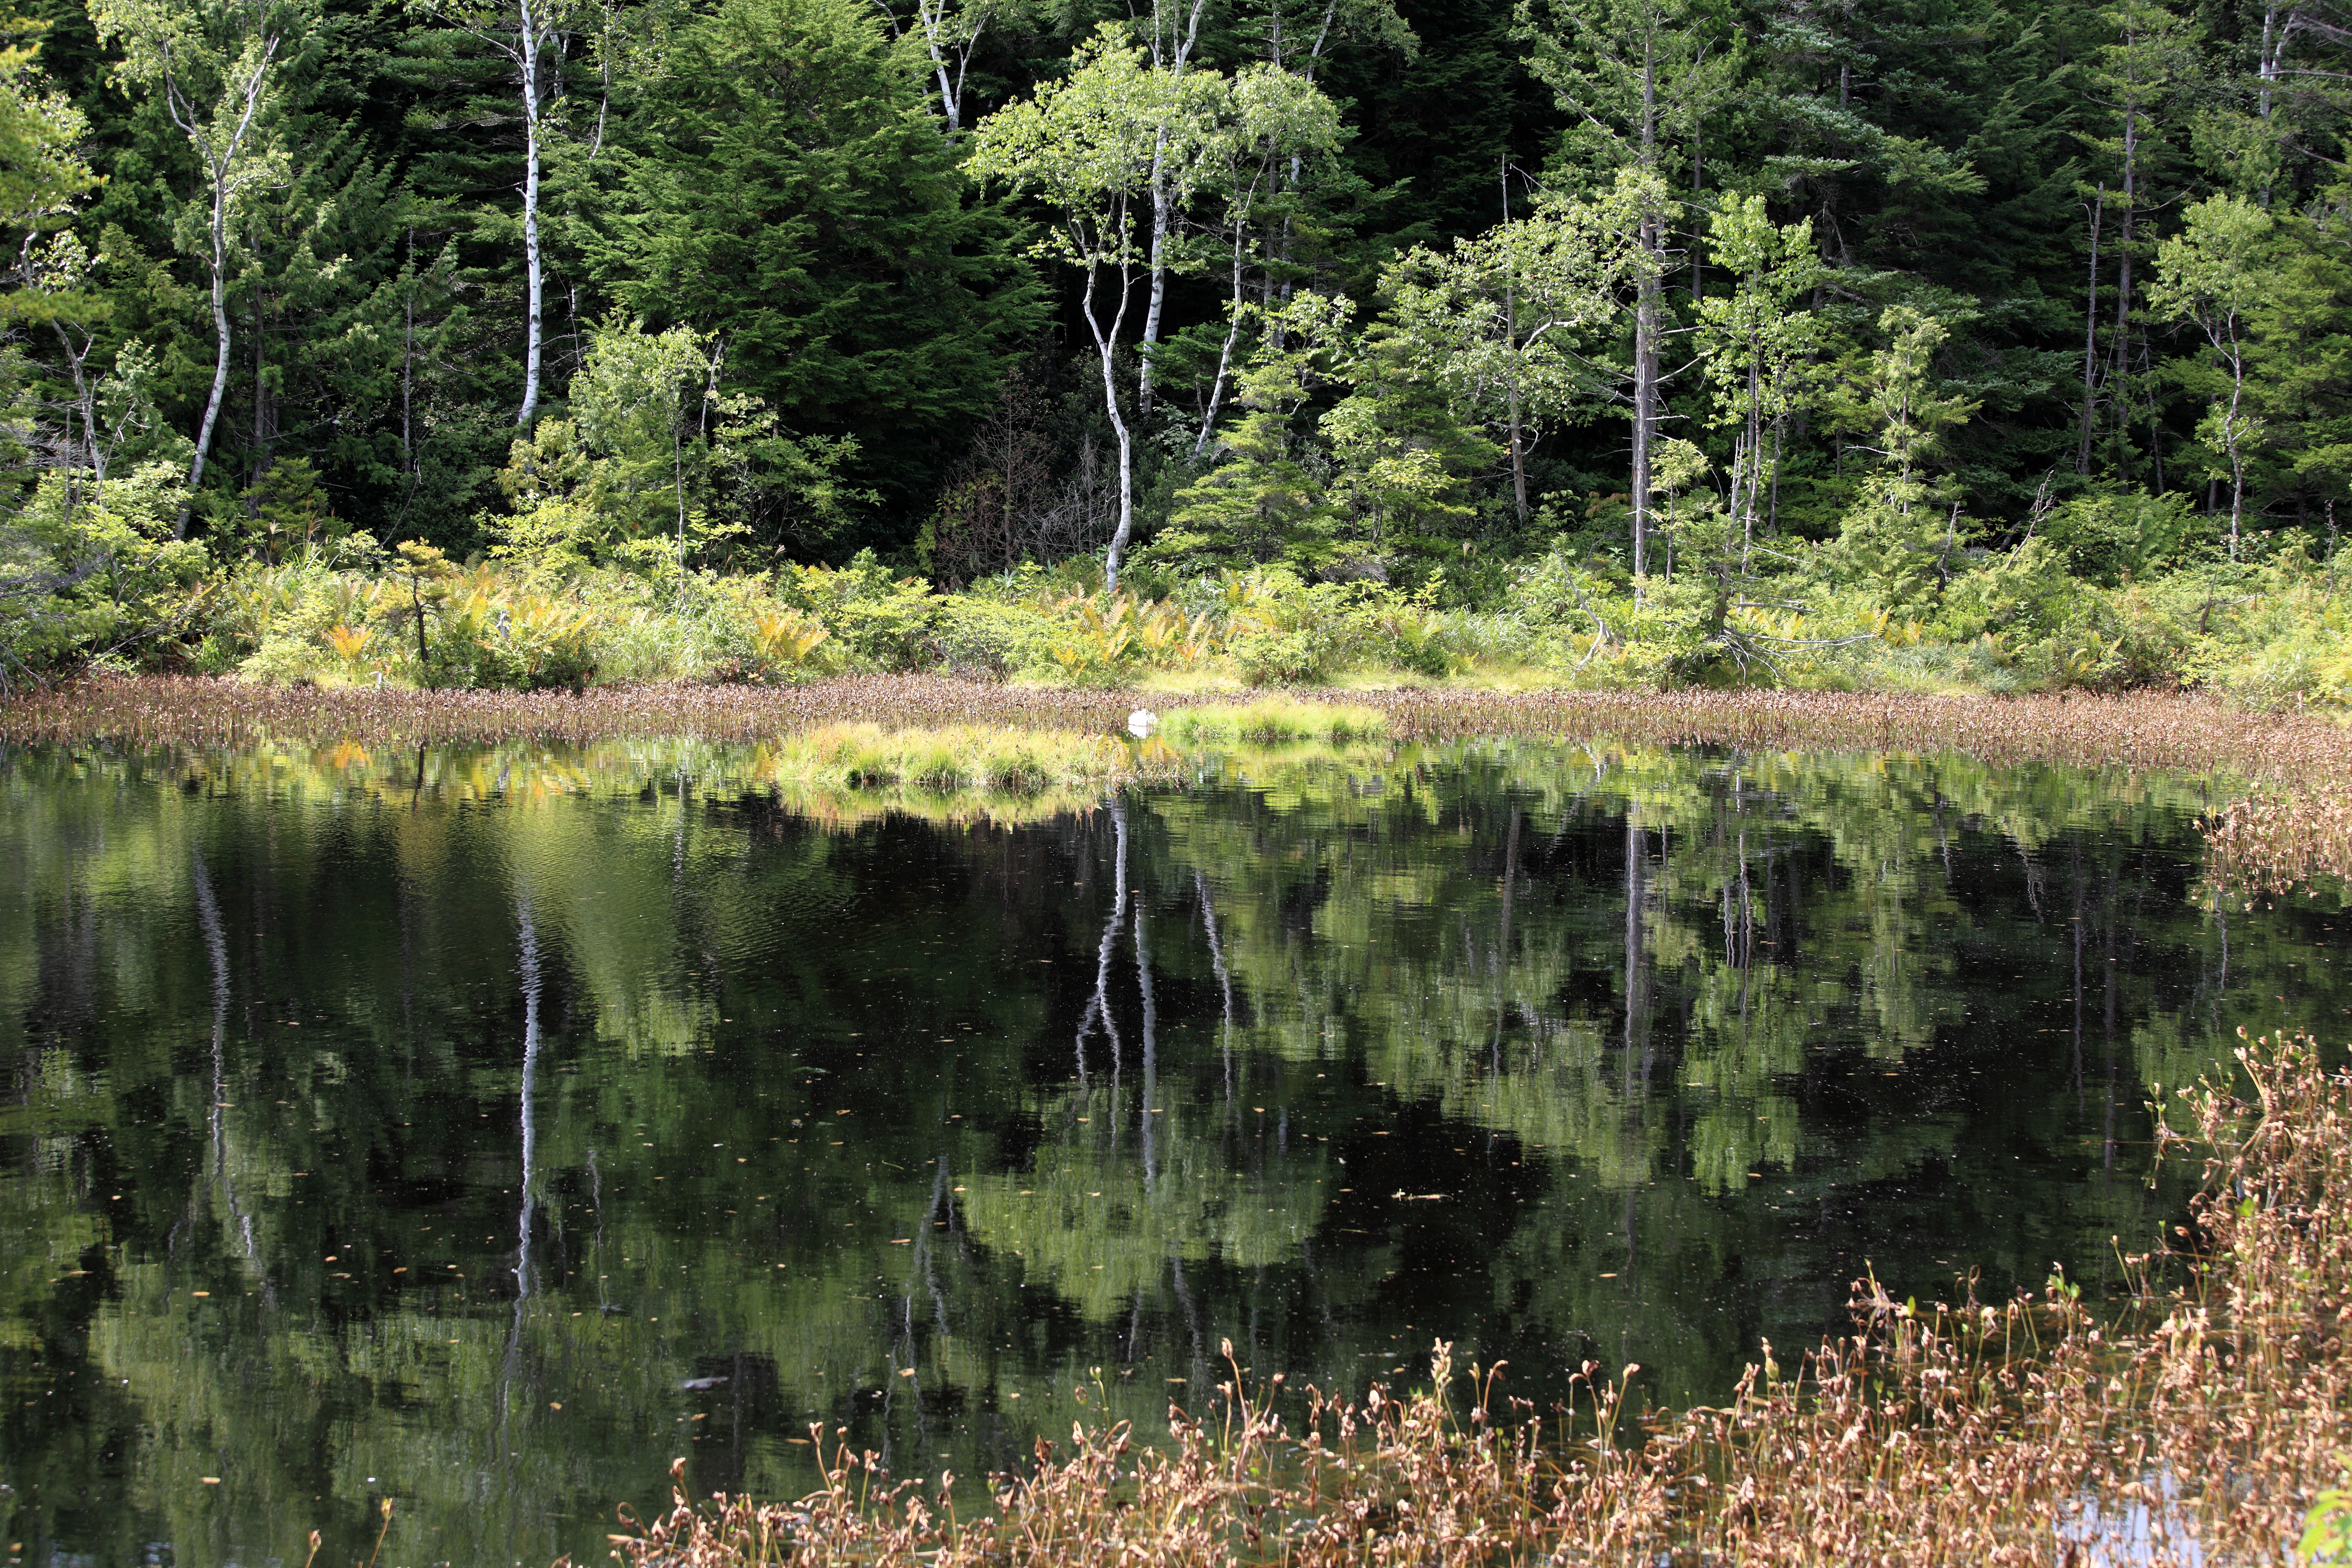
tree, forest, marsh, swamp, wilderness, meadow, leaf, lake, pond, stream, pattern, reflection, high, autumn, highland, vegetation, wetland, bog, plateau, 5d, hires, woodland, habitat, markii, ecosystem, hi, res, resolution, nagano, matsumoto, norikura, nature reserve, ushidomeike, biome, fish pond, natural environment, woody plant, riparian forest